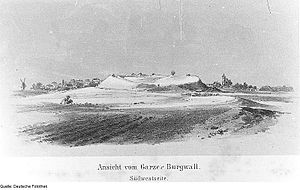
Garz (Rügen) / Historie
Garz/Rügen er en by og kommune på øen Rügen i det nordøstlige Tyskland, beliggende under Landkreis Vorpommern-Rügen i delstaten Mecklenburg-Vorpommern.